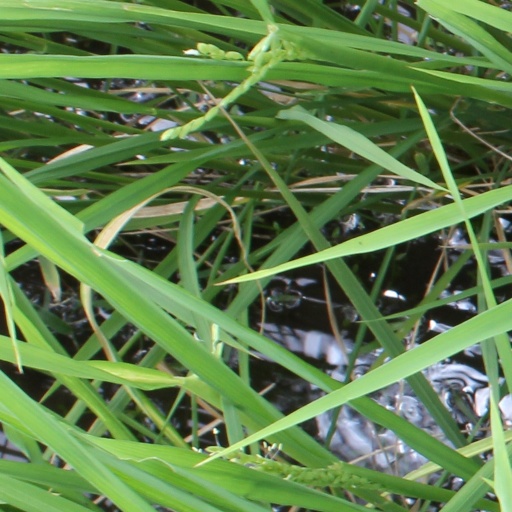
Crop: rice